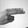
ASL letter: H